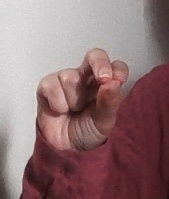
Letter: gaaf